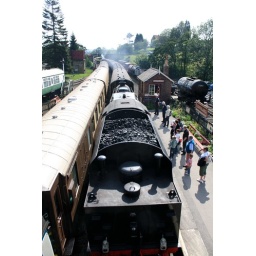
Standing over the bridge while the steam train passes